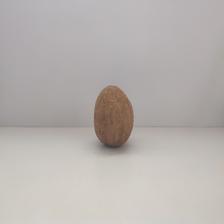
Size: Spoiled